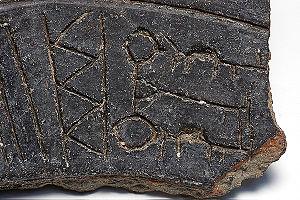
signes préhistoriques
Moras-en-Valloire est une commune française située dans le département de la Drôme, en région Auvergne-Rhône-Alpes.